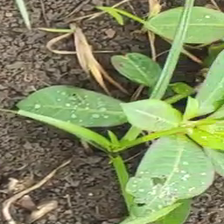
Weed species: Moti_dudhi(Euphorbia_geneculata_L)